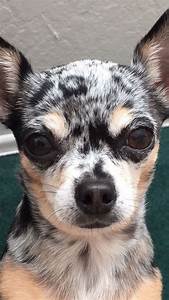
Label: dog